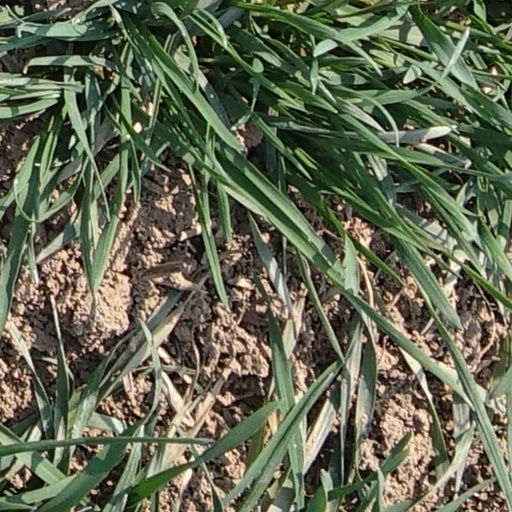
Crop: wheat